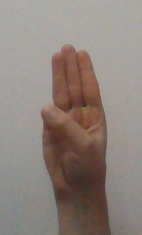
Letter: thaa